UltraSPARC T2

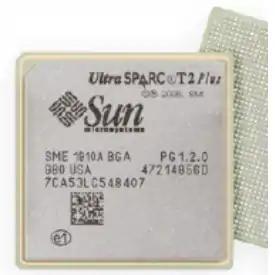
UltraSPARC T2+ processor

In April 2008, Sun released servers based on the UltraSPARC T2 Plus processor, an SMP capable version of UltraSPARC T2.